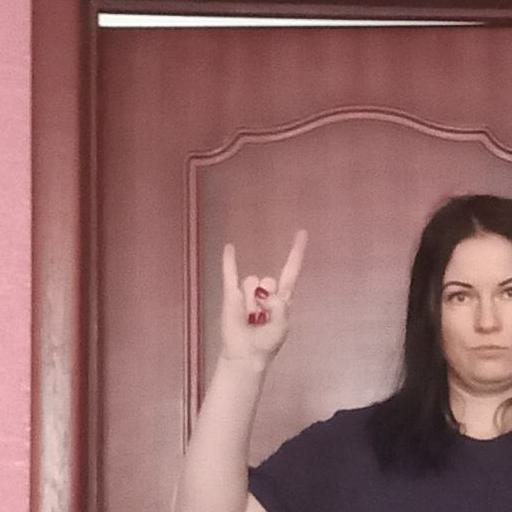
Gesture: rock